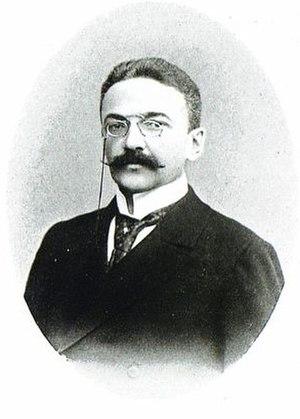
Gueorgui Apollonovitch Gapone, né le 5 février 1870 et mort le 28 mars 1906 à Ozerki dans la banlieue de Saint-Pétersbourg, est un prêtre orthodoxe russe.